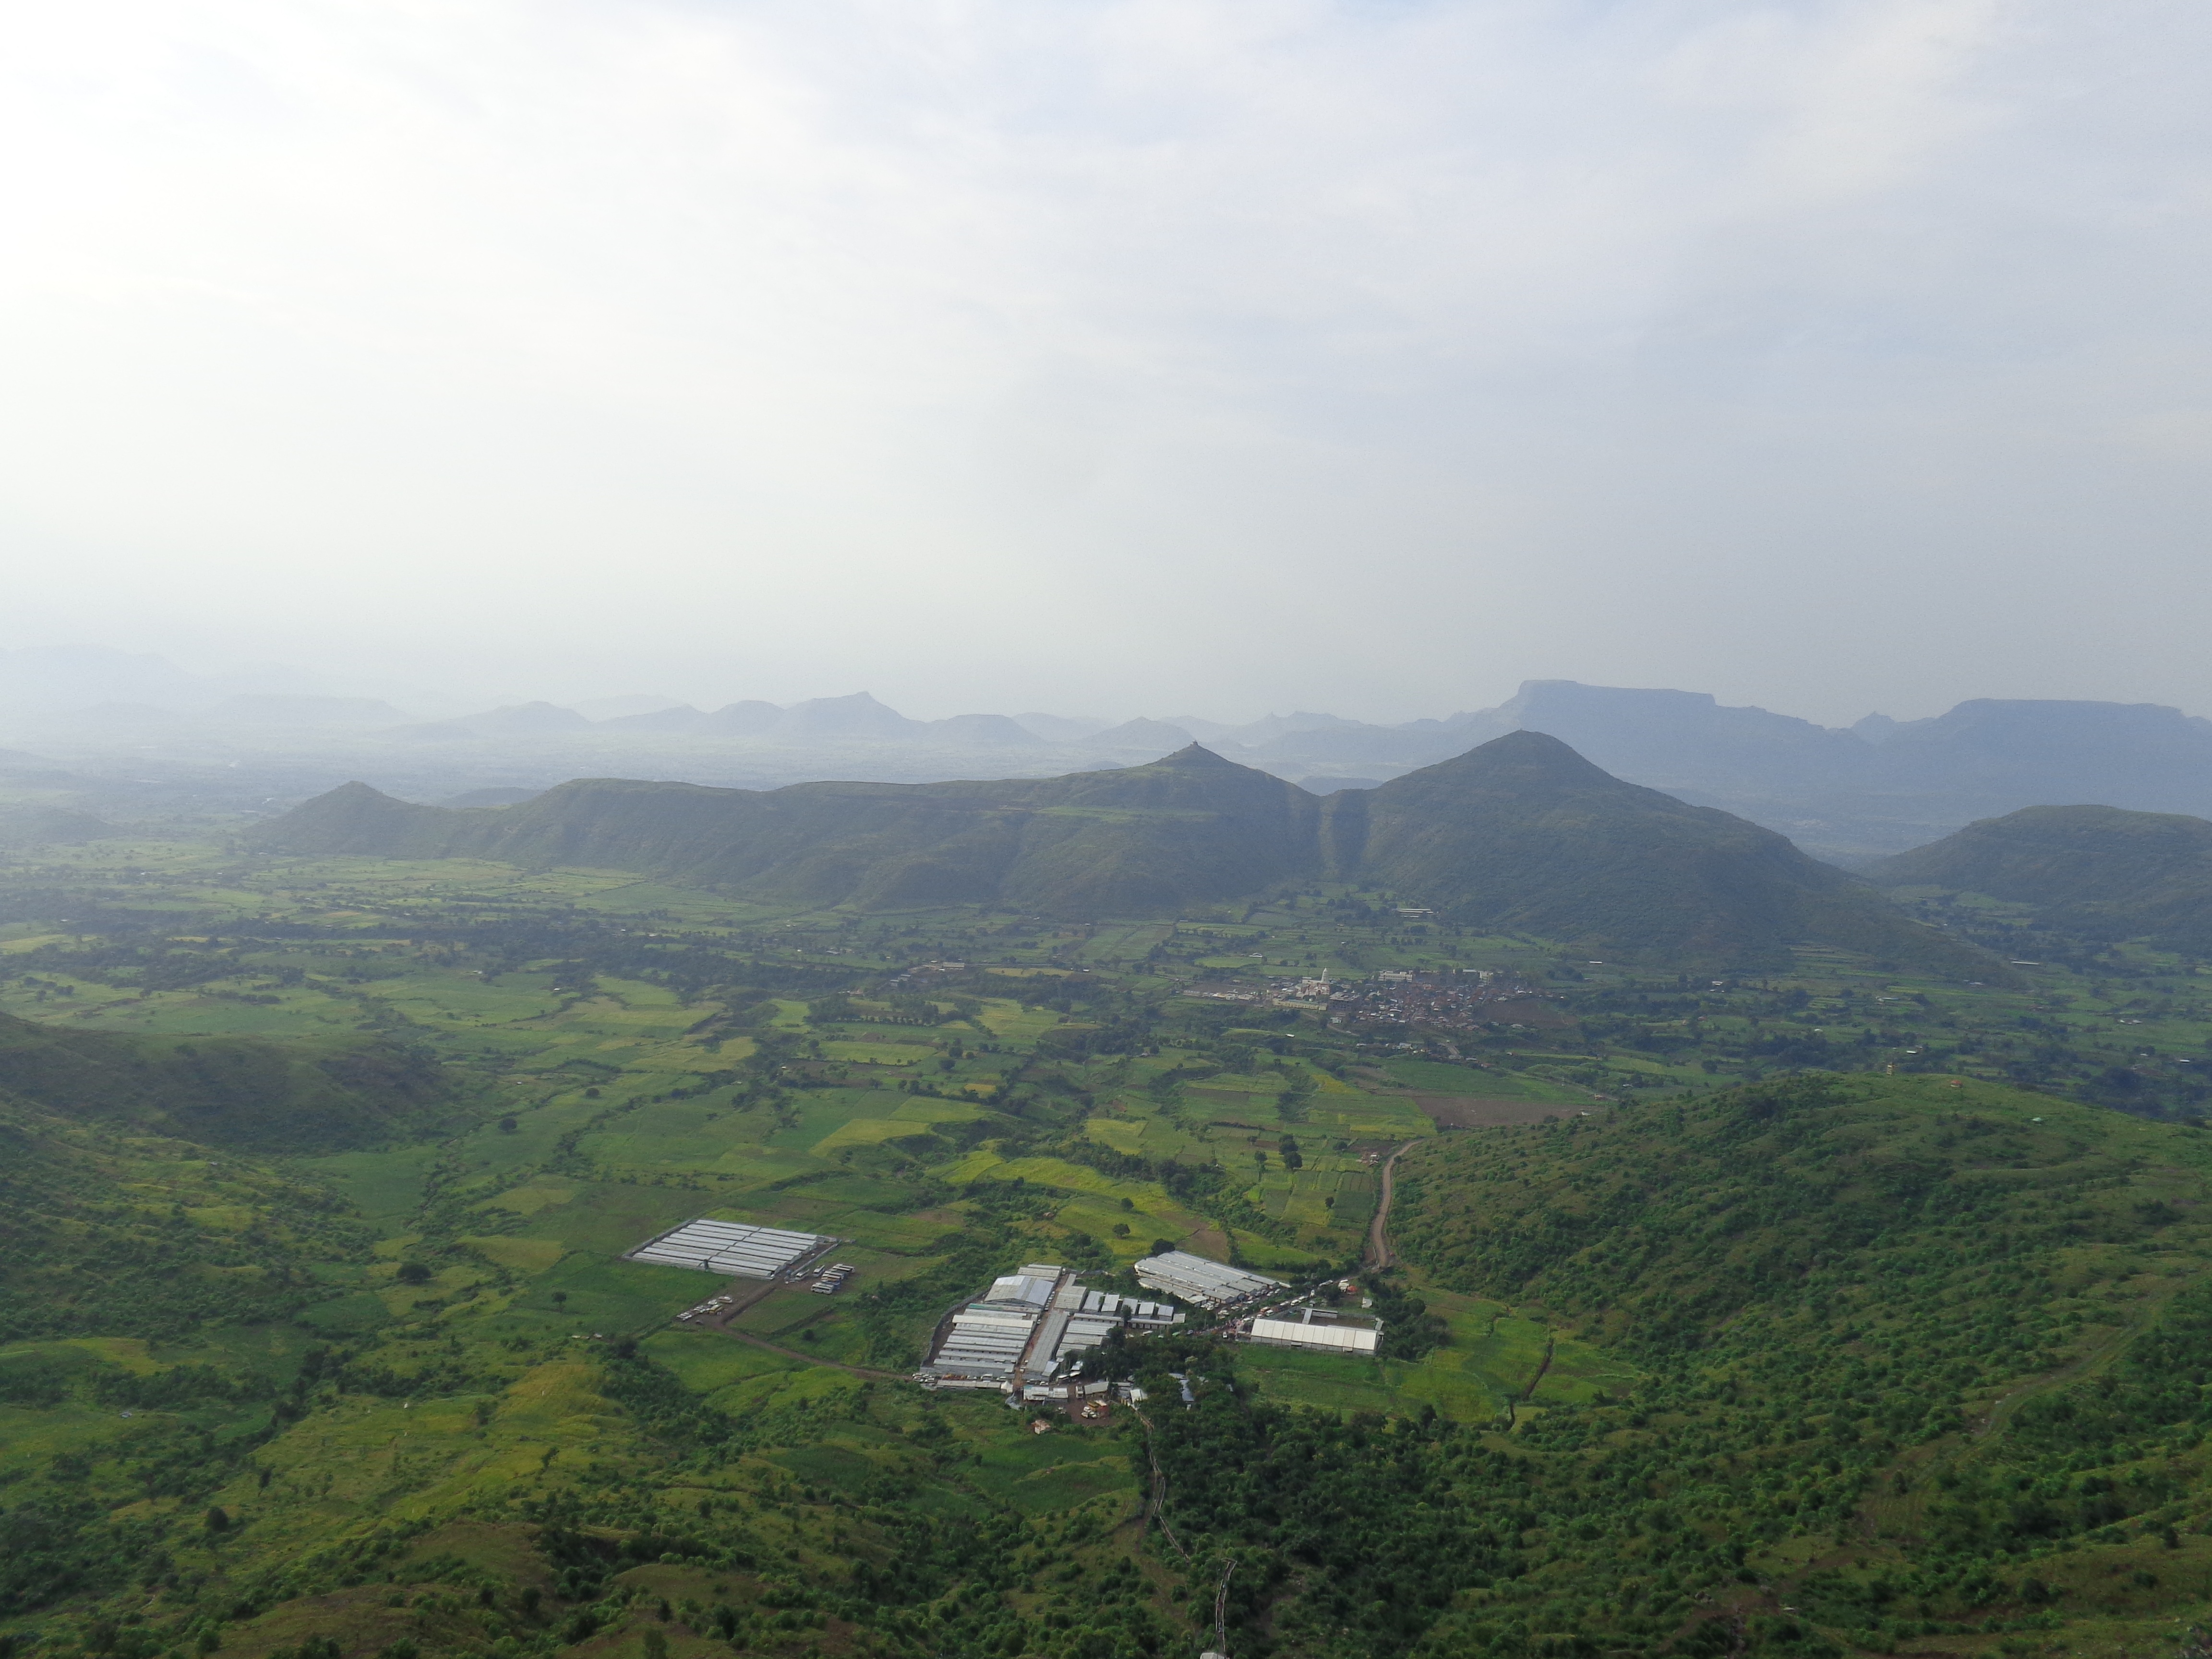
landscape, mountain, hill, valley, mountain range, highland, ridge, alps, plateau, fell, rural area, aerial photography, hill station, geographical feature, atmospheric phenomenon, atmosphere of earth, mountainous landforms